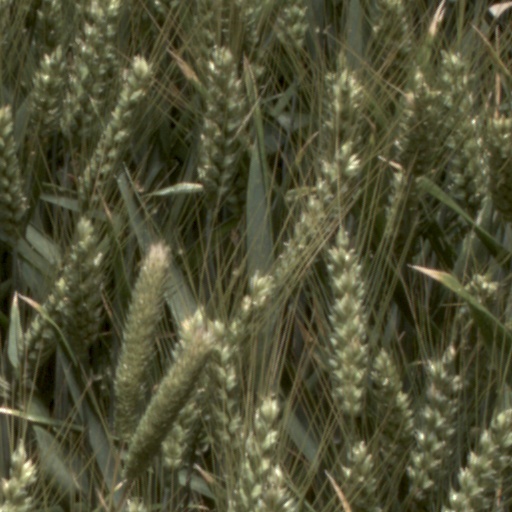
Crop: wheat